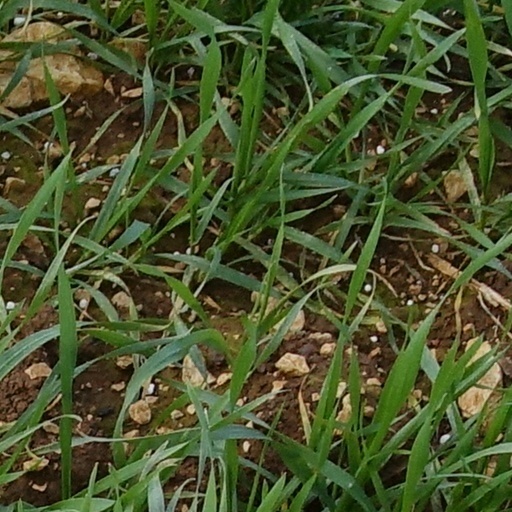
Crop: wheat